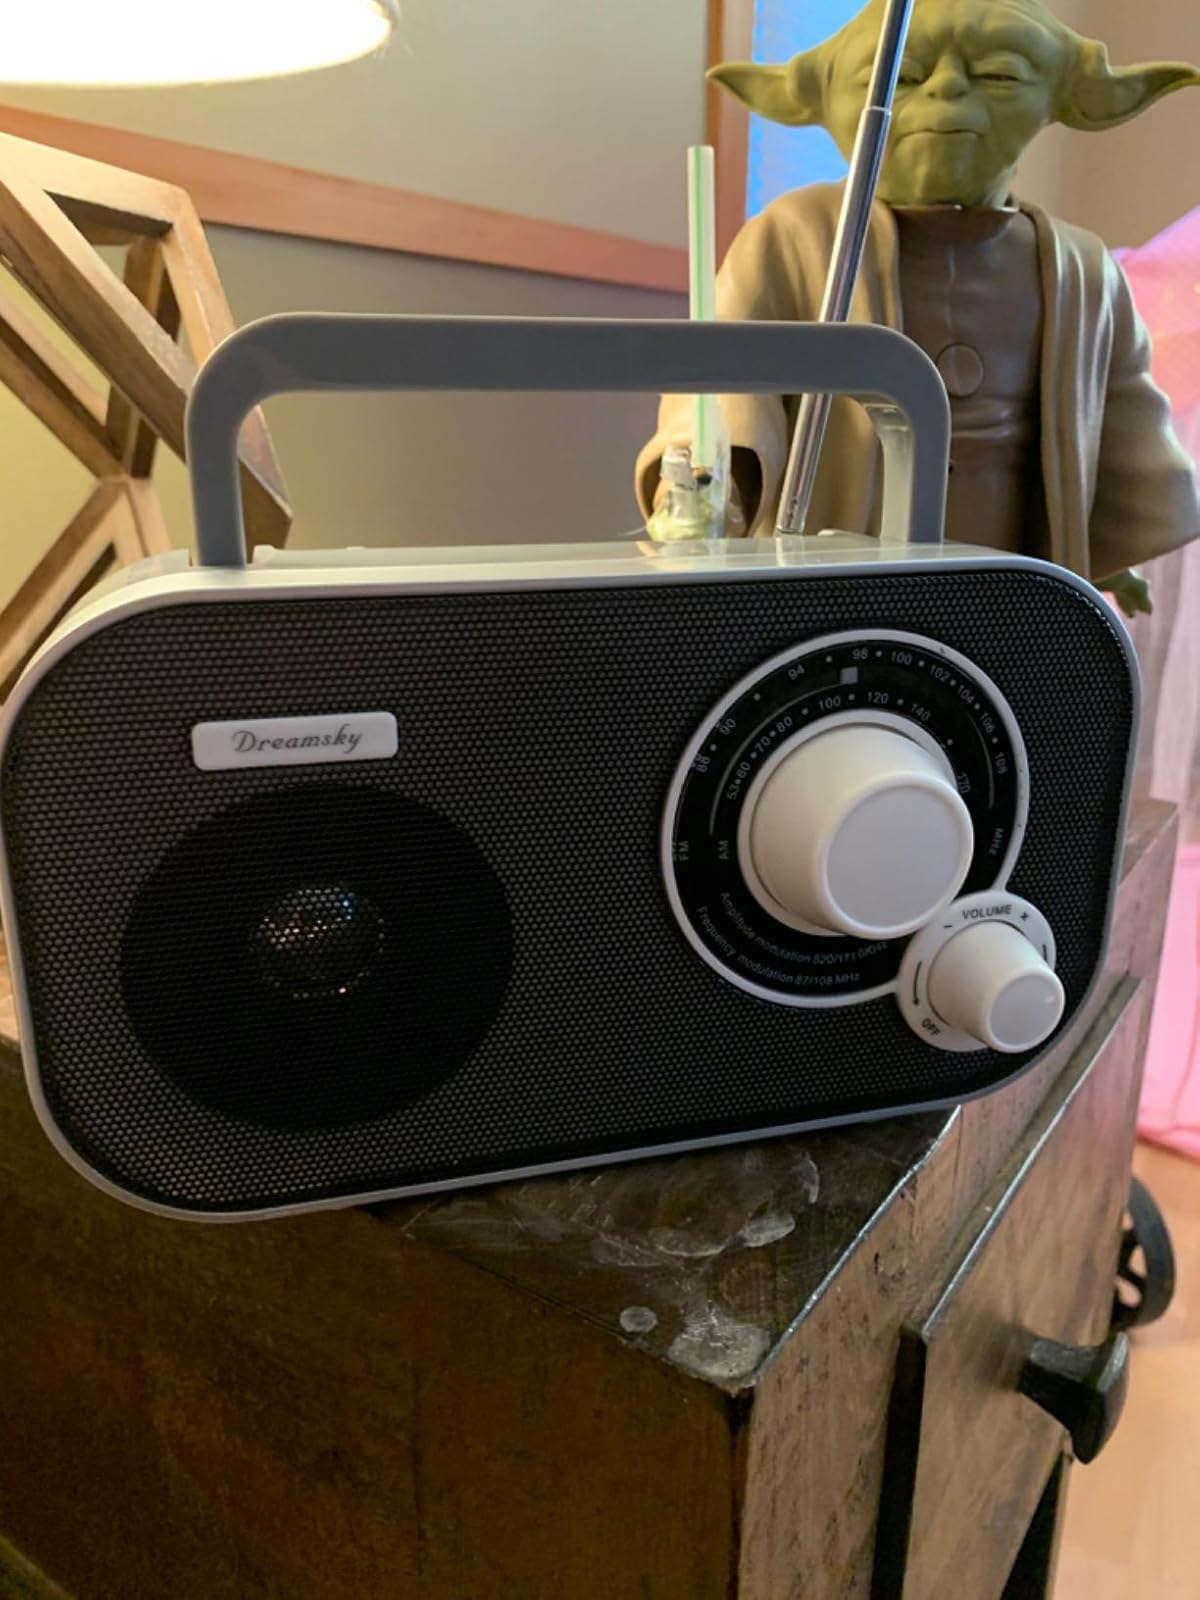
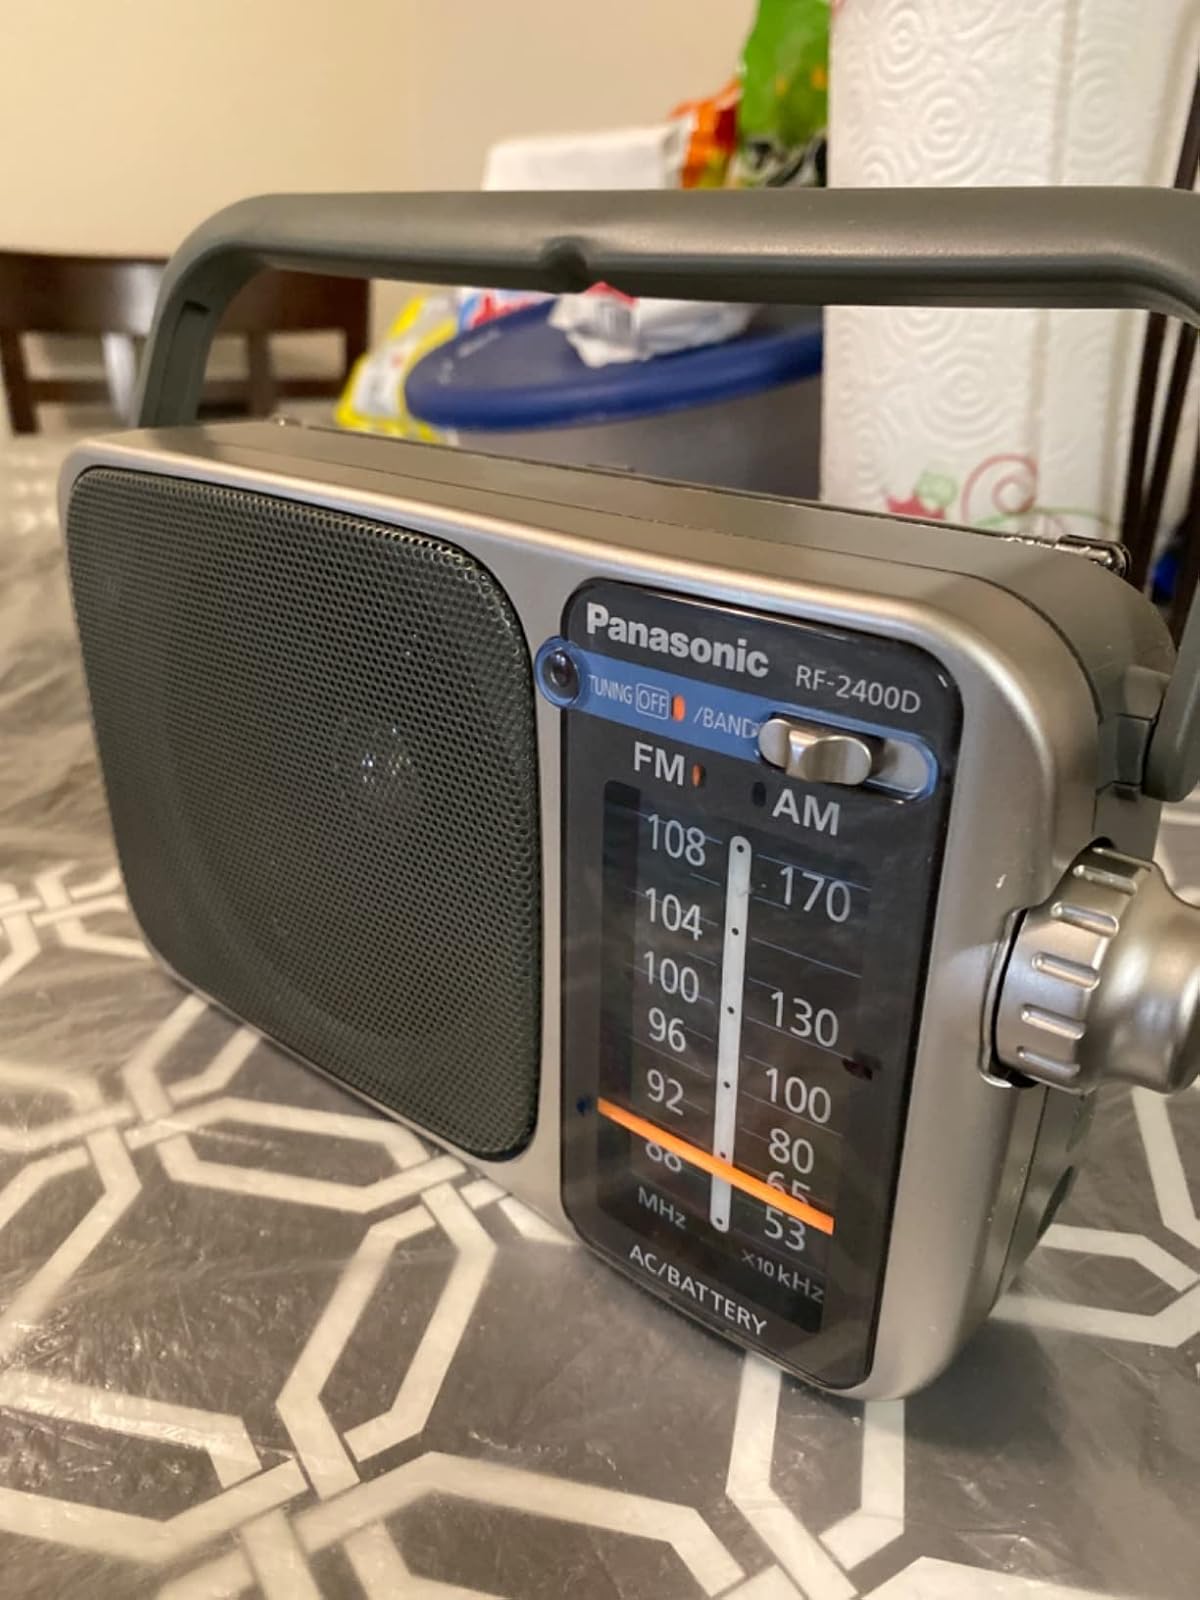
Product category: radio
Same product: no